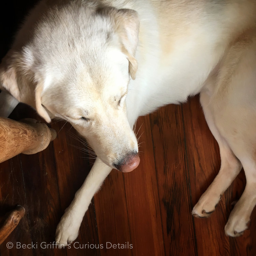
i love a good dog on set .